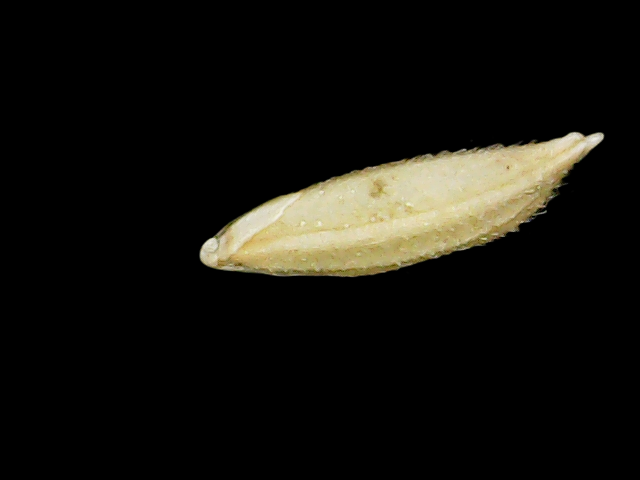
Rice variety: Binadhan12